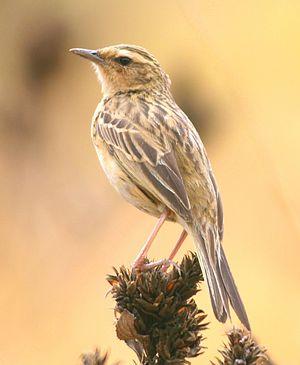
Les pipits sont des oiseaux concernant plusieurs genres de la famille des Motacillidae.